Maher Nasser

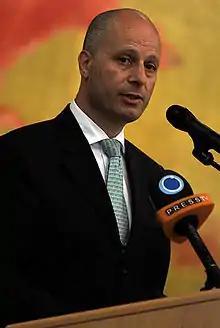

Maher Nasser is the Director of the Outreach Division in the United Nations Department of Global Communications. He was named Assistant Secretary General of the UN in March 2025. He oversees varied communication initiatives and campaigns along with a number of partners, and supervises the library and bookshop. He also serves as Chairman of the Publications Board. He plays a key role in promoting the role of the UN in the world.